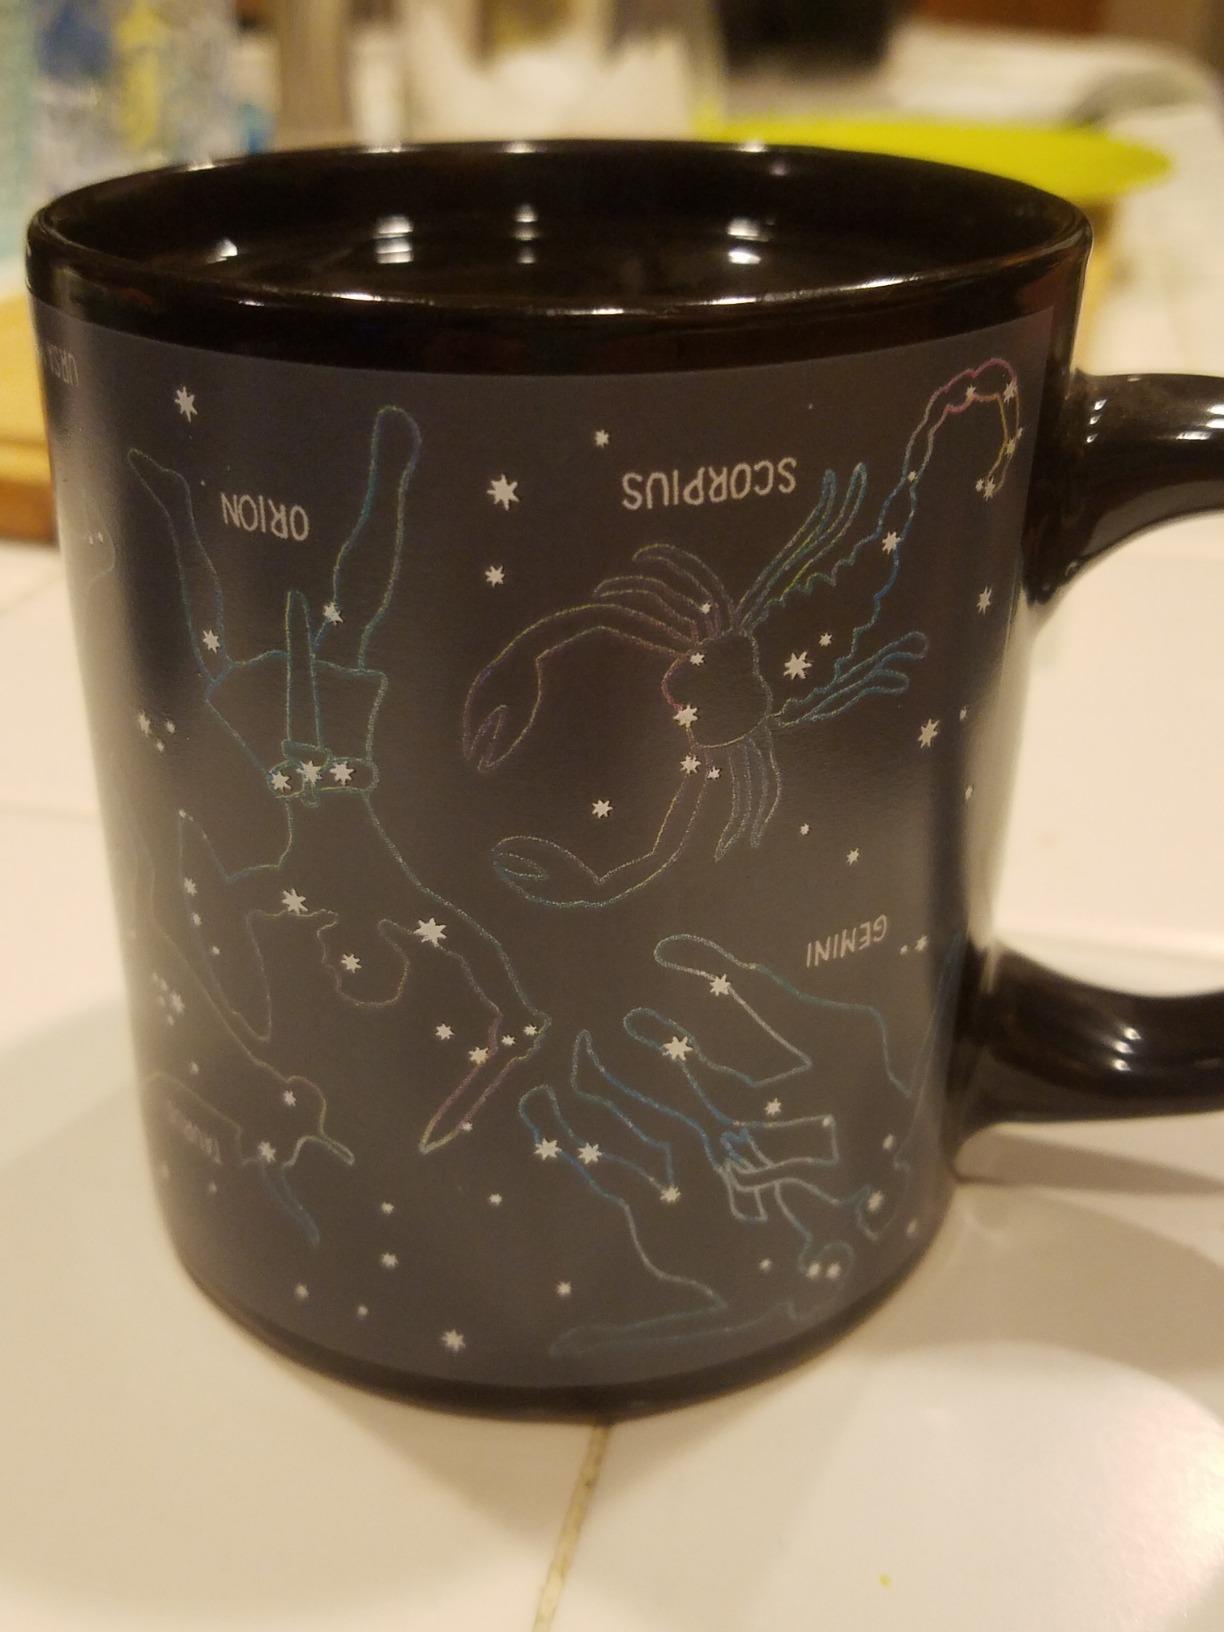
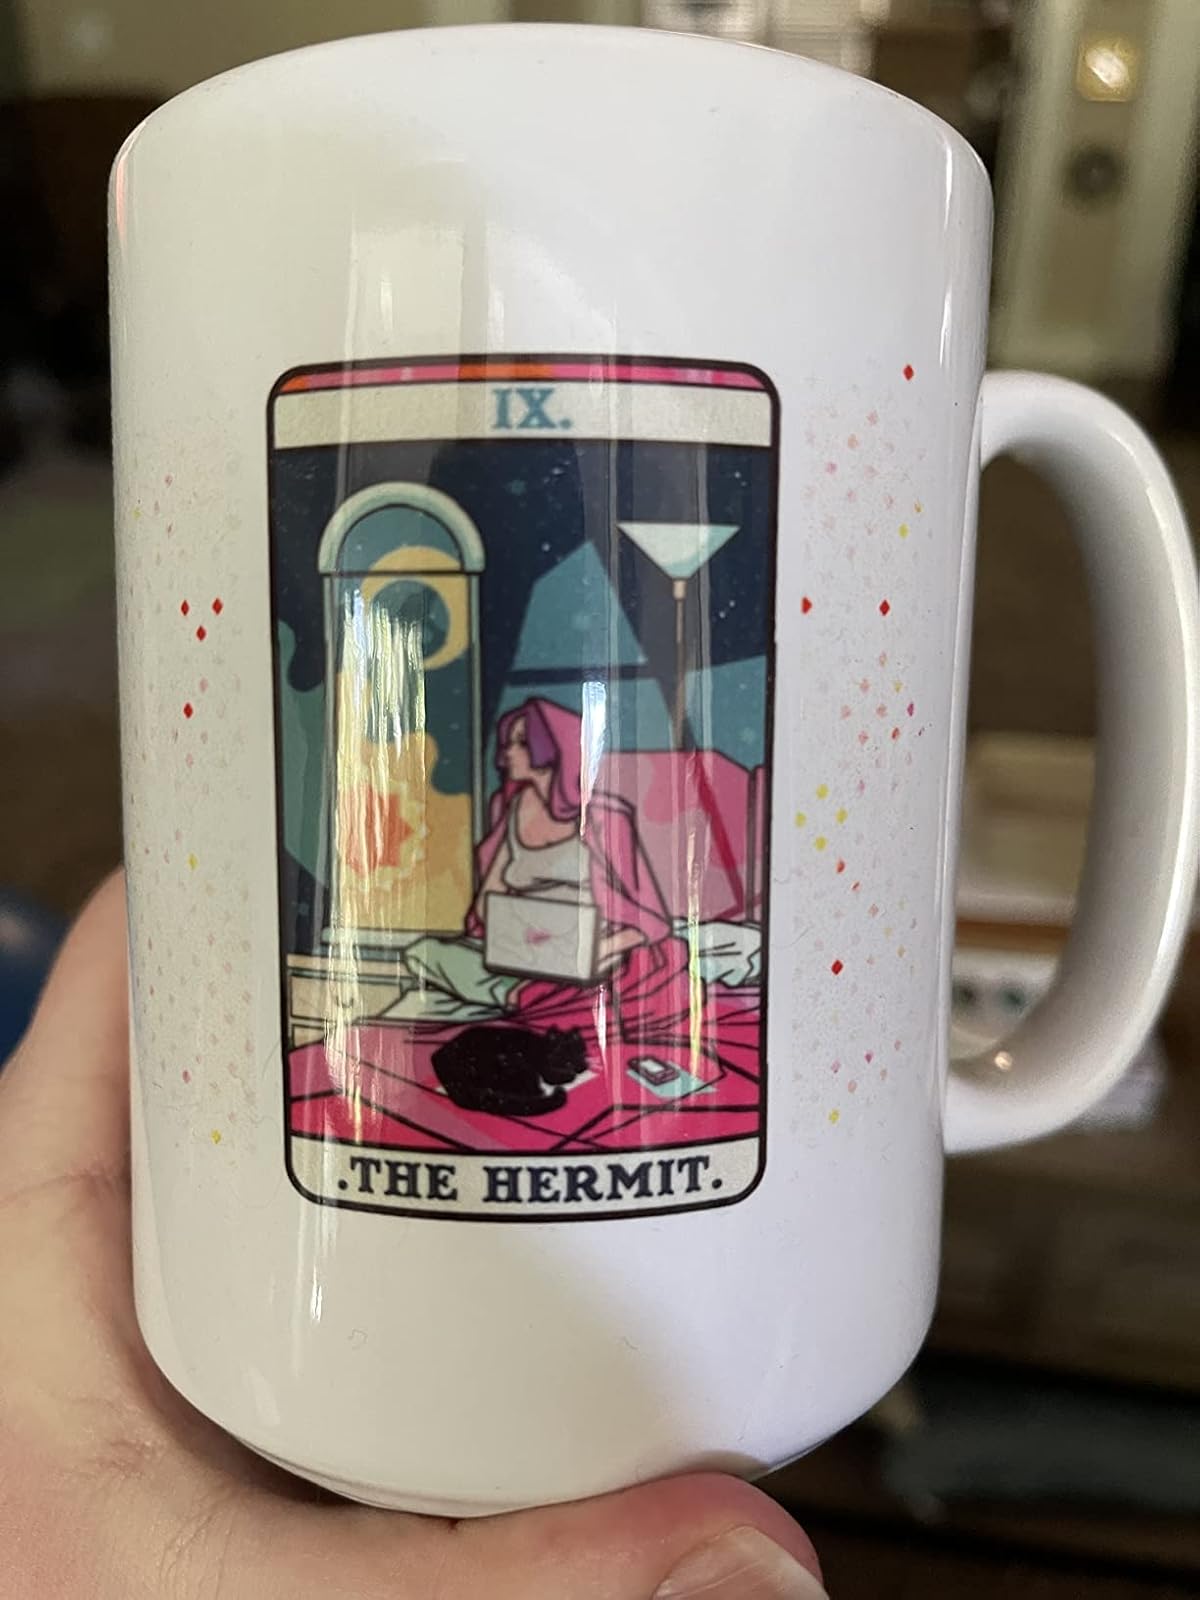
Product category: items_mug
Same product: no